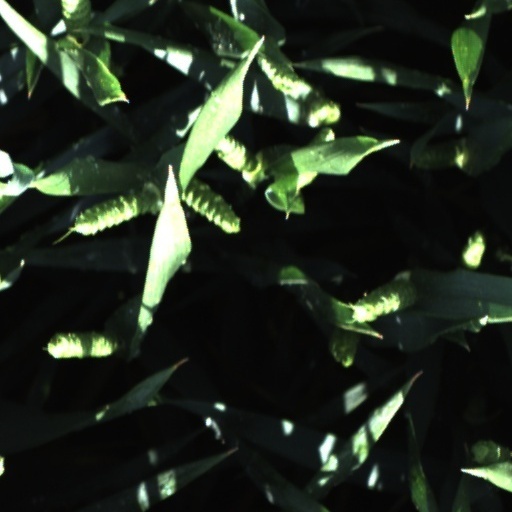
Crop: wheat